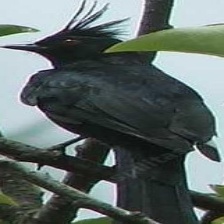
Species: PHAINOPEPLA
Scientific name: PHAINOPEPLA NITENS